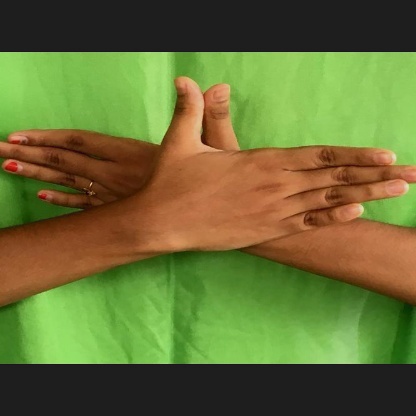
Mudra: Garuda